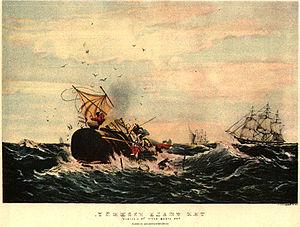
La chasse au cachalot est la chasse visant principalement à l'exploitation du spermaceti des cachalots et utilisé pour les cosmétiques, le tannage du cuir et comme lubrifiant ou dans sa version traditionnelle l'exploitation de la chair et de la graisse de l'animal. La chasse industrielle connaît ses débuts à grande échelle au XVIIIᵉ siècle, avant de décliner vers la fin du XIXᵉ siècle puis connaît un nouvel essor après la seconde guerre mondiale. Les populations sont assez lourdement touchées et la commission baleinière internationale proclame la pleine protection de l'espèce en 1985.
Le grand cachalot, communément appelé cachalot et parfois cachalot macrocéphale, est une espèce de cétacés à dents de la famille des physétéridés et unique représentant actuel de son genre, Physeter. Il est l'une des trois espèces encore vivantes de sa super-famille, avec le cachalot pygmée et le cachalot nain. Il a une répartition cosmopolite, fréquentant tous les océans et une grande majorité des mers du monde. Cependant, seuls les mâles se risquent dans les eaux arctiques et antarctiques, les femelles restant avec leurs jeunes dans les eaux plus chaudes.